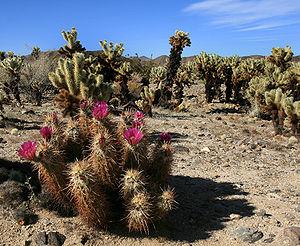
Des cactées dans le parc national de Joshua Tree, en Californie. On distingue en particulier Echinocereus engelmannii (en fleurs) et Cylindropuntia bigelovii.